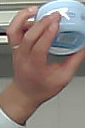
Product: nivea_baby